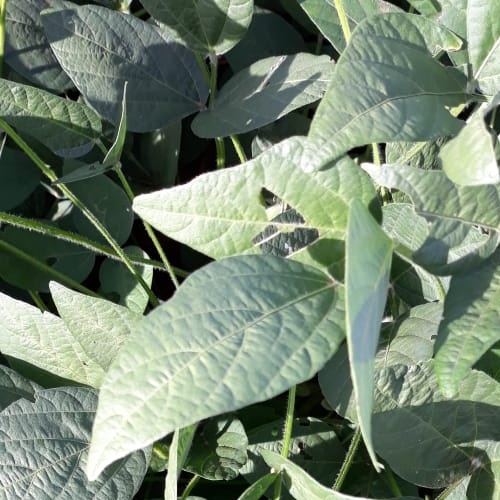
Label: Caterpillar